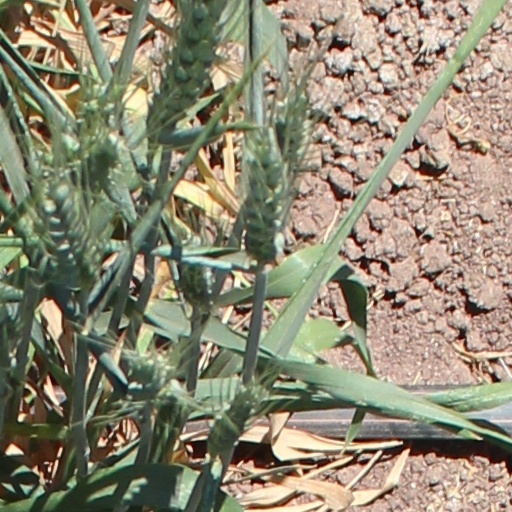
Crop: wheat